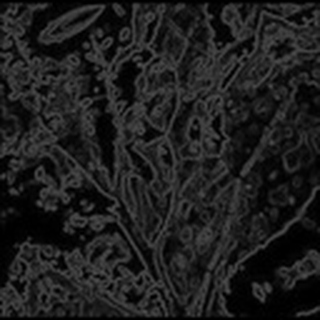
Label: cotton_aphids